Gustav Heinrich Wiedemann

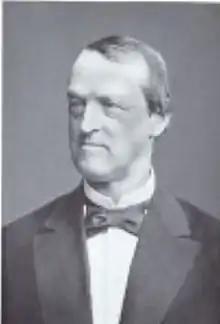
Wiedemann c. 1860

Gustav Heinrich Wiedemann (2 October 1826 – 24 March 1899) was a German physicist and scientific author.